St. Mary's Church, Himmelpforten

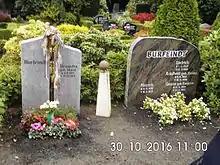
Graves in the new cemetery

A new, still functioning, cemetery was opened further east on the Main Street at the corner of Am Friedhof. The timber-framed mortuary was erected in 1839 on the new cemetery. Clergy, sextons and municipal officials are buried close to the Main Street, where there also are two war memorials for the soldiers killed in action in the Franco-German war and in the two World Wars. The section stretching northerly is divided by a central avenue, east of it residents of Himmelpforten are buried, west thereof gravesites serve the people from the other parish villages. At the northern end of the cemetery there is a section of forest, where in 1976 the architect Uwe Oellerich from Himmelpforten built the cemetery chapel on behalf of the municipality of Himmelpforten. The chapel was renovated in 2013.